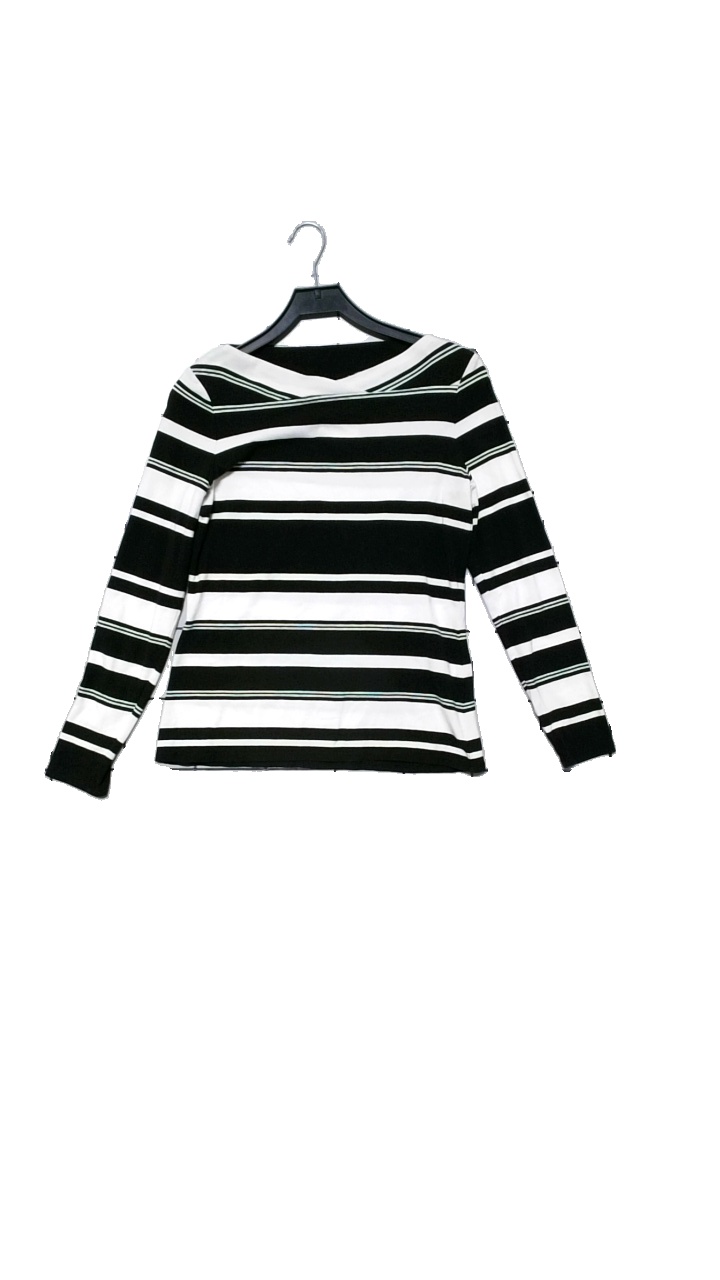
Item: Top (Ladies)
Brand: Esprit
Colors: Black, White
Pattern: Striped
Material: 48% cotton, 46% modal, 6% elastane
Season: All
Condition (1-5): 4
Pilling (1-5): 4
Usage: Reuse
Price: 50-100